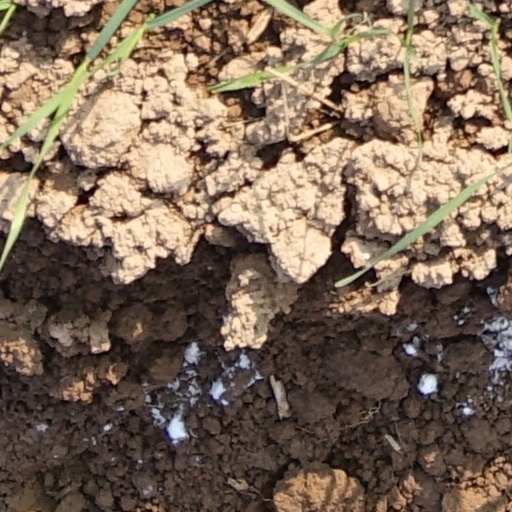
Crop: wheat